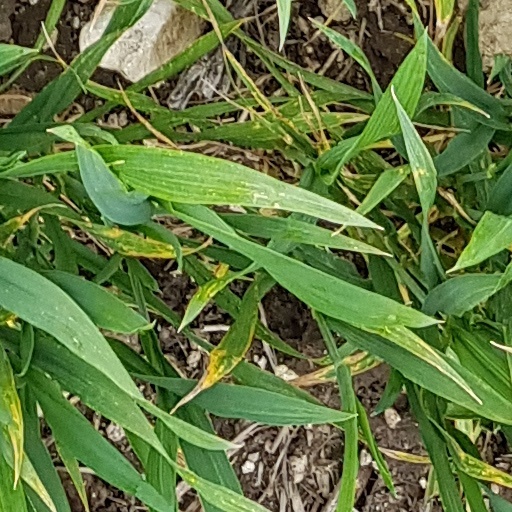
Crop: wheat